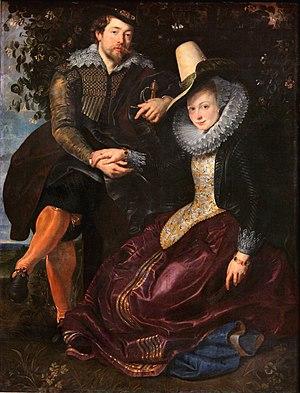
Liste des œuvres de Rubens :
Sous la tonnelle de chèvrefeuille est un autoportrait réalisé en 1609 par le peintre flamand Pierre Paul Rubens avec sa femme Isabella Brant. Rubens fit ce tableau pour célébrer son mariage le 3 octobre 1609 à l'abbaye Saint-Michel d'Anvers, peu de temps après qu'il fut revenu dans cette ville à la suite de son séjour de huit ans en Italie.
L’Alte Pinakothek, est un musée de Munich, capitale de la Bavière en Allemagne. Ses galeries sont essentiellement dédiées à l'art européen du XIIIᵉ au XVIIIᵉ siècle. L’Alte Pinakothek forme avec la Neue Pinakothek et la Pinakothek der Moderne un gigantesque complexe muséographique.